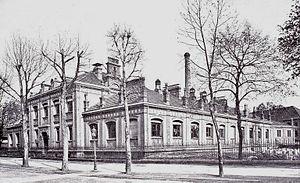
Mulhouse. Ecole de chimie. Bibliothèque nationale et universitaire de Strasbourg
L'École nationale supérieure de chimie de Mulhouse est l'une des 205 écoles d'ingénieurs françaises accréditées au 1ᵉʳ septembre 2019 à délivrer un diplôme d'ingénieur.